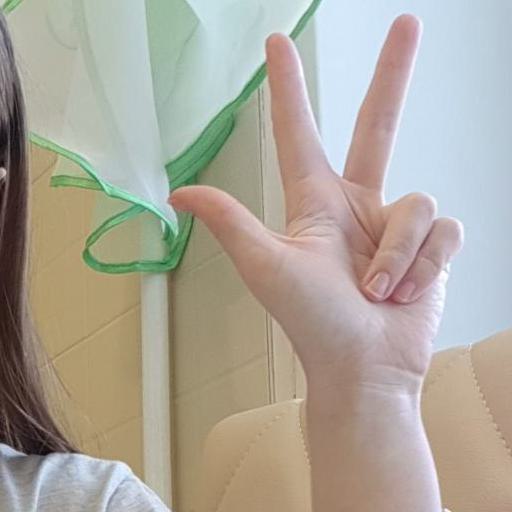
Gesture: three2